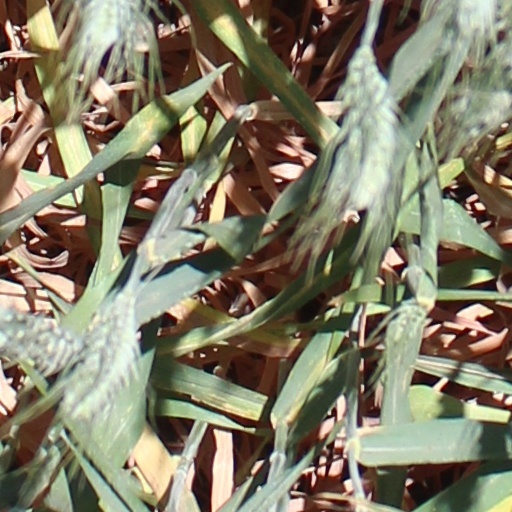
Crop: wheat